Blue iguana

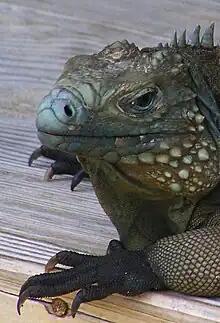
Blue iguana resting on park bench off Wilderness Trail at QE II Botanic Park

Habitat destruction is the main factor threatening extinction for this iguana. Land clearance within remnant habitat is occurring for agriculture, road construction, and real estate development and speculation. The conversion of traditional crop lands to cattle pasture is eliminating secondary blue iguana habitat.